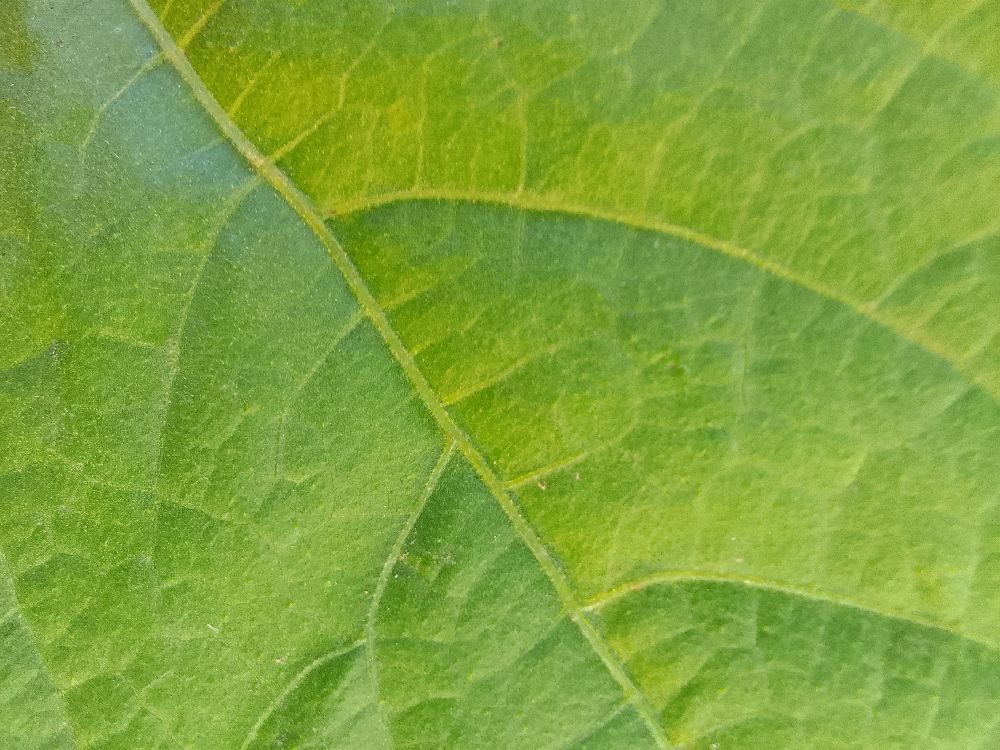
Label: healthy